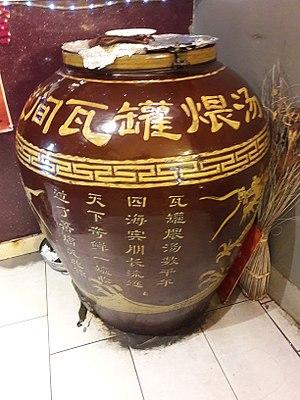
Waguan (瓦罐) dans restaurant de cuisine de Nanchang, à Paris, dans le 11e arrondissement.
Le wǎguàn est une jarre en céramique de grande taille, utilisée dans le sud de la Chine, qui sert à faire mijoter la soupe. Ces jarres sont utilisées pour accommoder ce type de plat depuis au moins mille ans.